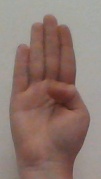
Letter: kaaf